Fiasco (bottle)

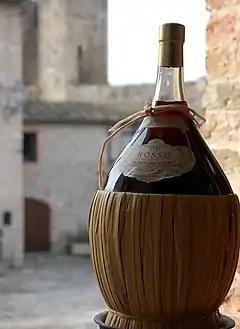
Bottle of the Italian wine Chianti in the traditional "fiasco" basket

A fiasco (: ) is a traditional Italian style of bottle, usually with a round body and bottom, partially or completely covered with a close-fitting straw basket. The basket is typically made of "", a swamp weed, sun-dried and blanched with sulfur. The basket provides protection during transportation and handling, and also a flat base for the container. Thus the glass bottle can have a round bottom, which is much simpler to make by glassblowing. "Fiaschi" can be efficiently packed for transport, with the necks of inverted bottles safely tucked into the spaces between the baskets of upright ones.